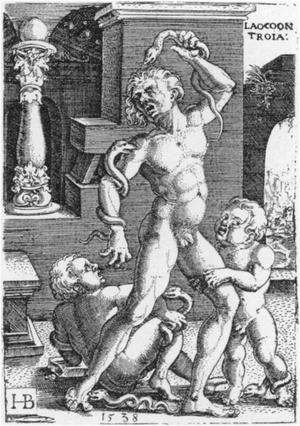
Dans la mythologie grecque, Laocoon est l'un des protagonistes de l'épisode du cheval de Troie.